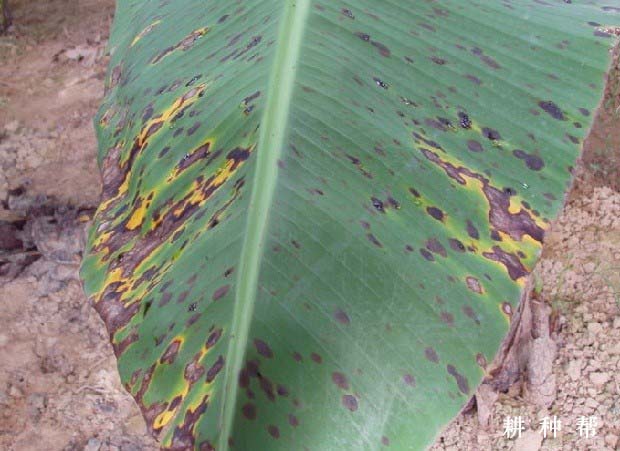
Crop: unknown
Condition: banana_panama_disease